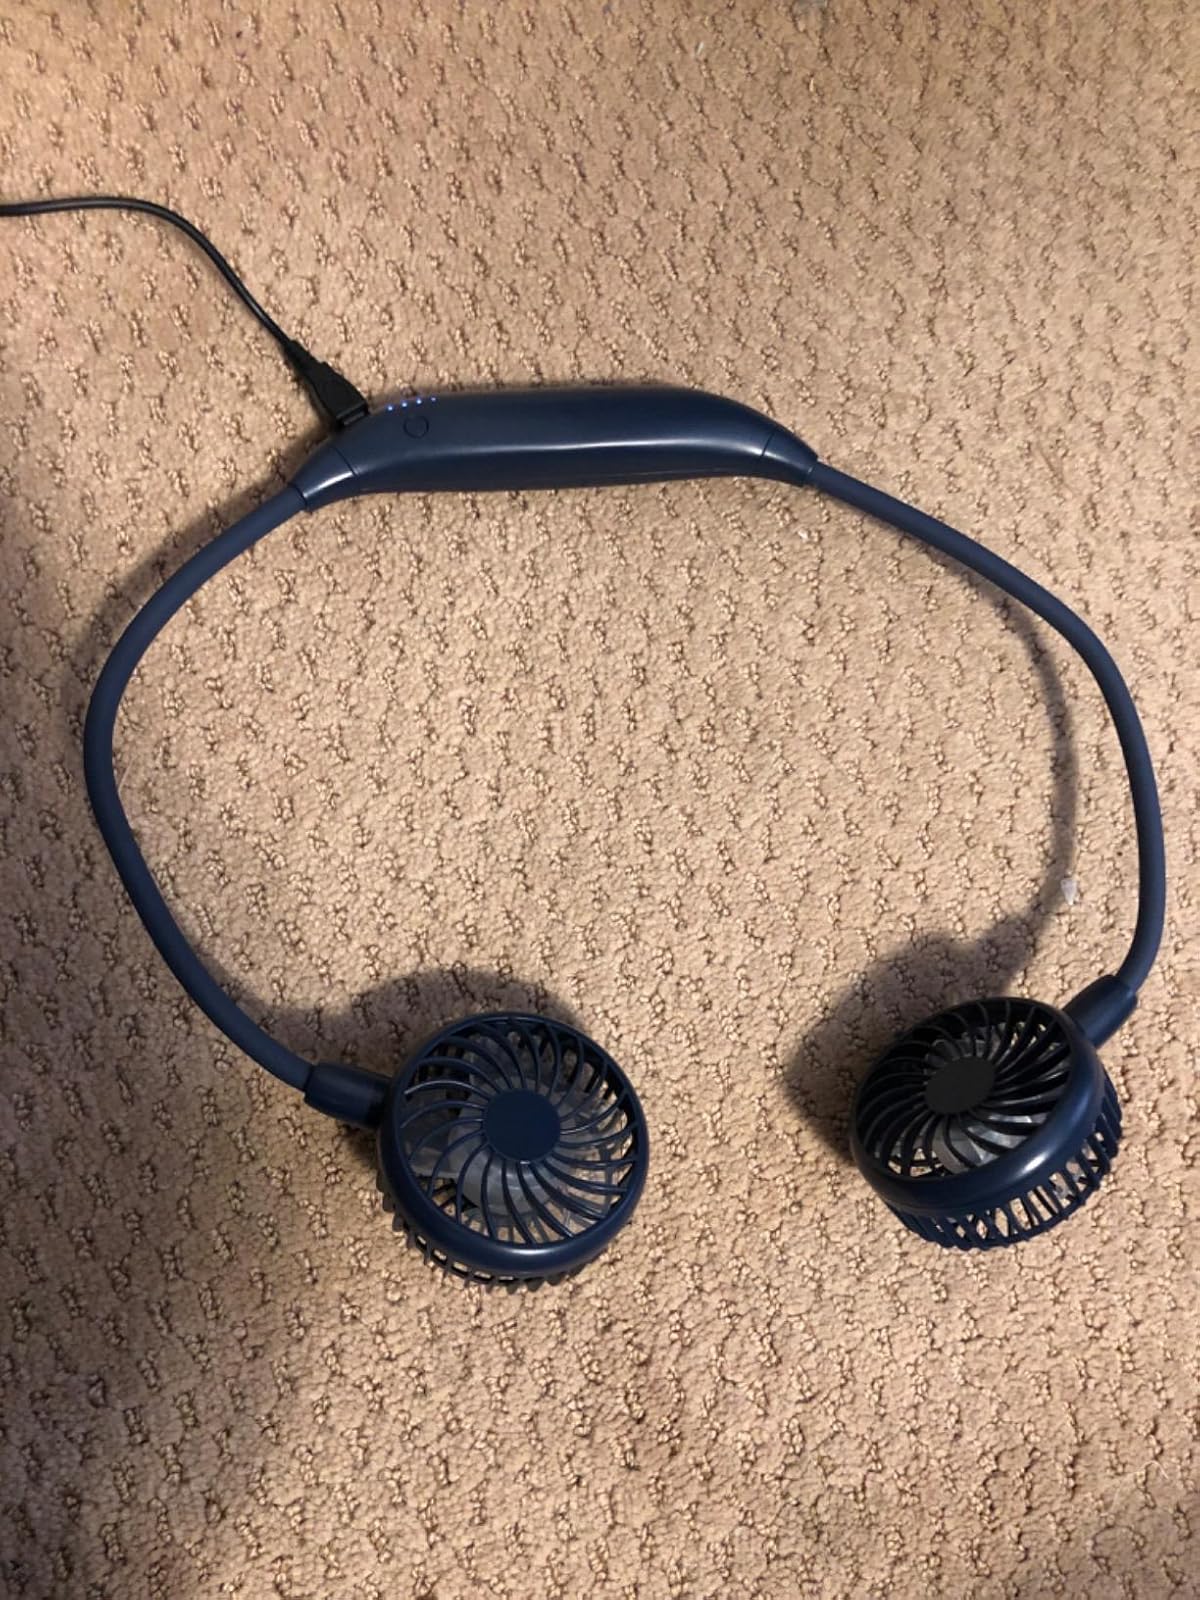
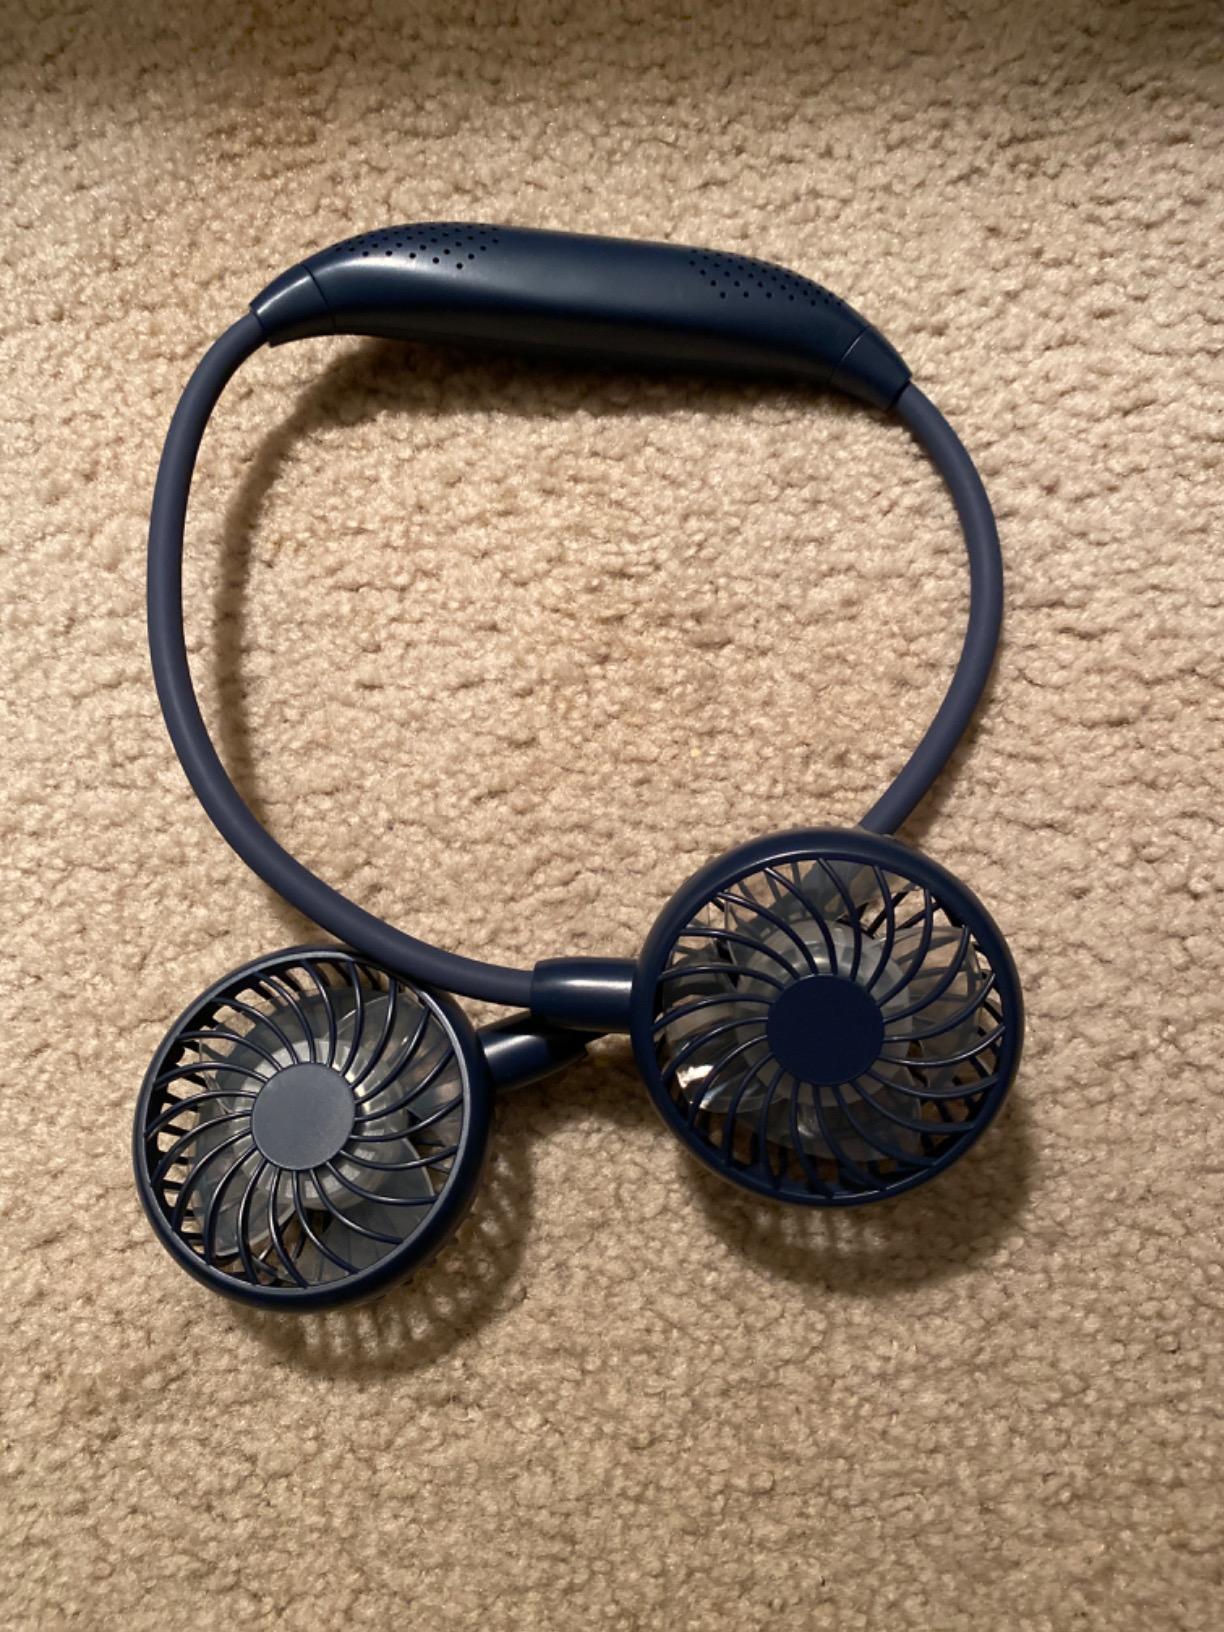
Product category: fan
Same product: yes